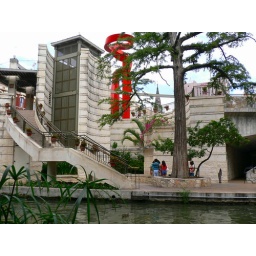
Along the river; female mallard duck in river. The ducks slept near our hotel at night.